VAW-78

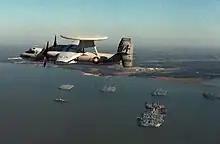
U.S. Navy E-2C "Hawkeye" of VAW-78 flies over the James River.

Its most important contribution was with the tracking and interdiction of drug running aircraft and vessels in the Caribbean area starting in the 1990s . In 1999, after Hurricane Floyd struck the U.S. East Coast, the squadron provided air control for federal, state, and local aircraft bringing relief to 20,000 flooded residents.